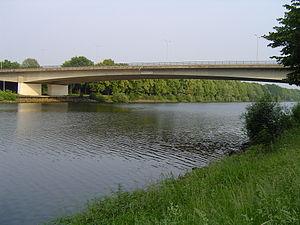
Le canal de la Meuse au Waal est, comme son nom l'indique, un Canal qui relie la Meuse au Waal. Il a été ouvert le 27 octobre 1927.